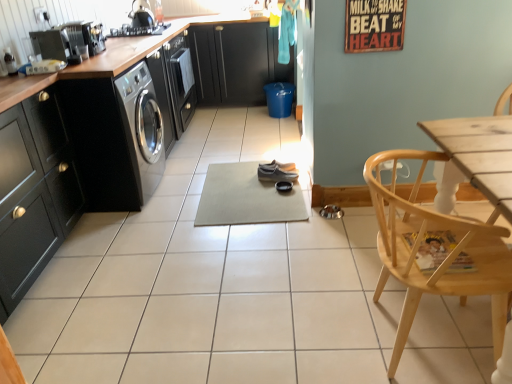
Question: From a real-world perspective, Point to the vacant region under light wood chair at lower right in the image.
Answer: [(0.804, 0.884)]